A Disappearing Number

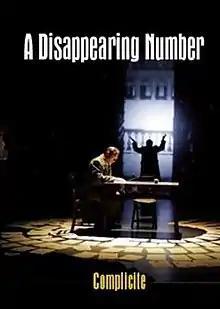

A Disappearing Number is a 2007 play co-written and devised by the Théâtre de Complicité company and directed and conceived by English playwright Simon McBurney. It was inspired by the collaboration during the 1910s between the pure mathematicians Srinivasa Ramanujan from India, and the Cambridge University don G.H. Hardy.